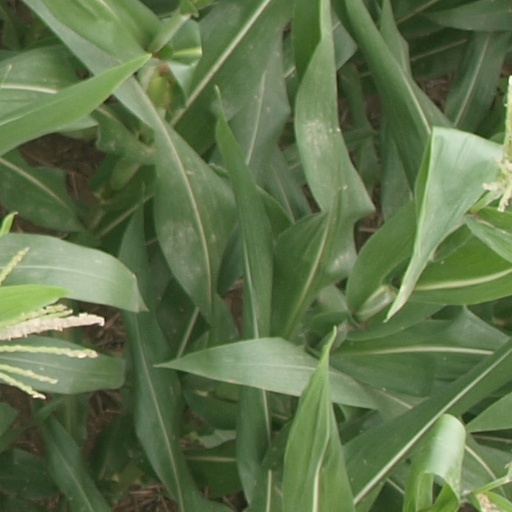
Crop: maize; corn